Jamón ibérico

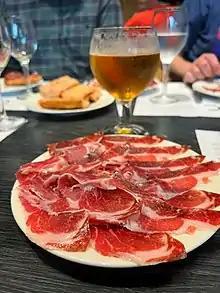
Platter of jamón ibérico with beer and "pan con tomate"

According to Spain's "denominación de origen" rules and current regulations on "jamón", the dry-cured "jamón ibérico" must be made from either pure breed Black Iberian pigs or cross-bred pigs at least 50% Black Iberian mixed only with Duroc pigs, the same restriction as required to keep official "ibérico" denomination on any Spanish pork meat product.